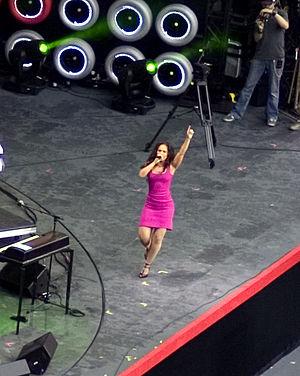
Alicia Keys, de son vrai nom Alicia Augello-Cook, née le 25 janvier 1981 dans le quartier de Harlem à New York, est une pianiste, chanteuse, auteure-compositrice-interprète, actrice et productrice américaine.